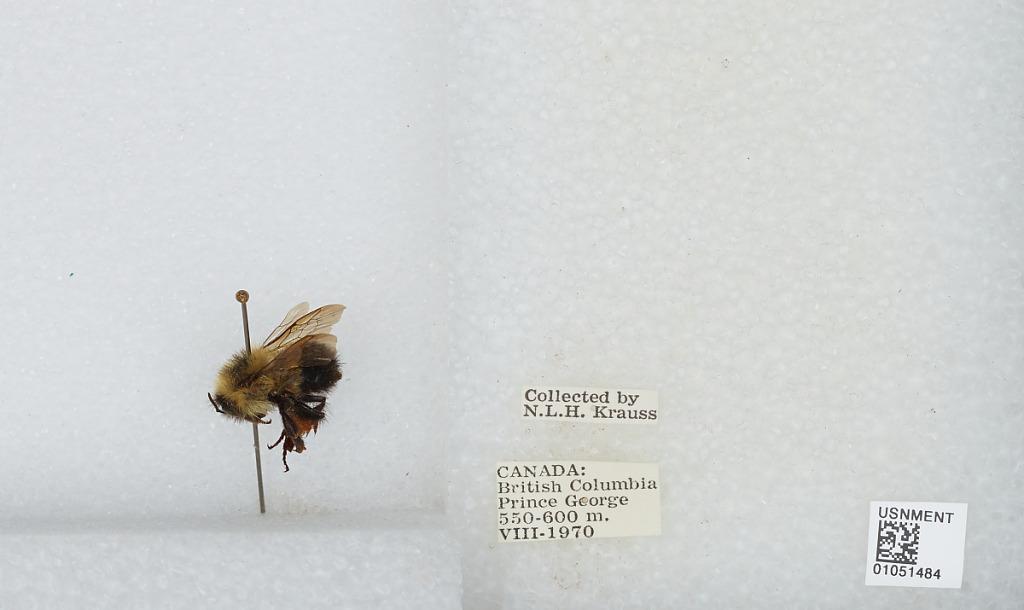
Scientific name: Bombus sp.
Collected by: N. Krauss
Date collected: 1970-8-
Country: Canada
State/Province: British Columbia
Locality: Prince George
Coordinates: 53.9167, -122.767